FMA I.Ae. 27 Pulqui I

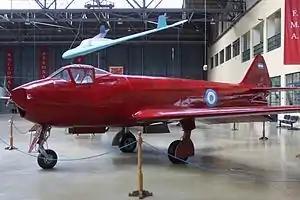
The I.Ae. 27 Pulqui I prototype at Moron airfield

The I.Ae. 27 Pulqui I was an Argentine jet designed at the "Instituto Aerotecnico" (AeroTechnical Institute) in 1946. Only one prototype was completed; unsatisfactory performance led to the aircraft being superseded by a later design.